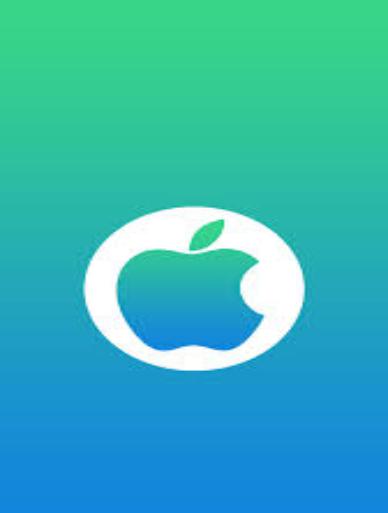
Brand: iPhone-2
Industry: Electronic